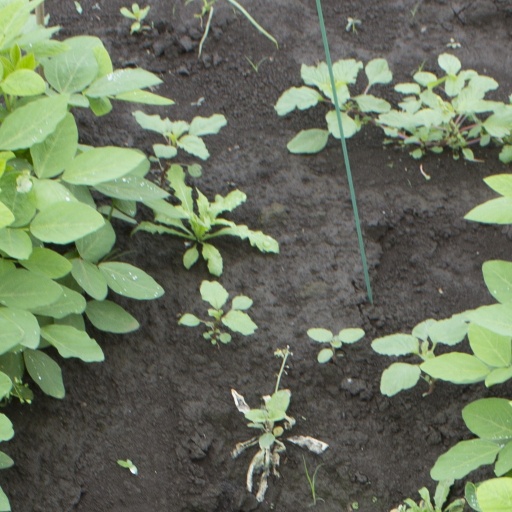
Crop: soybean